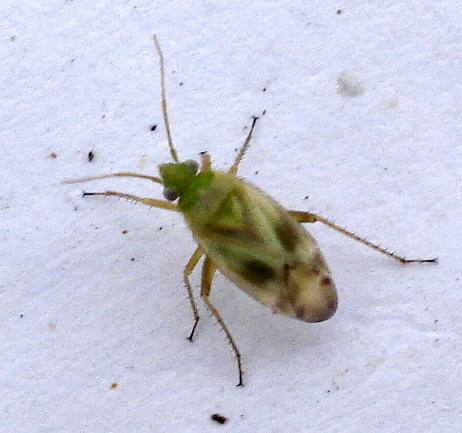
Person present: No